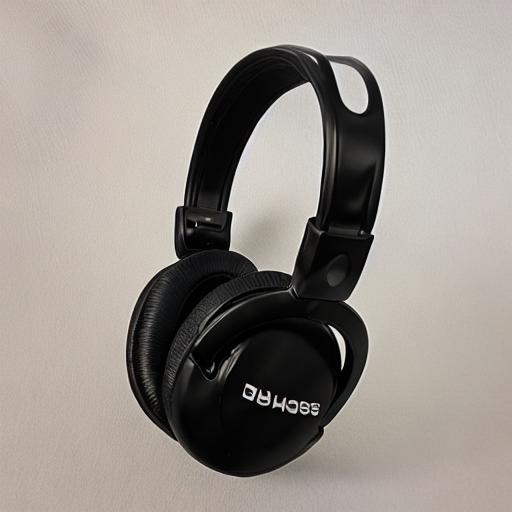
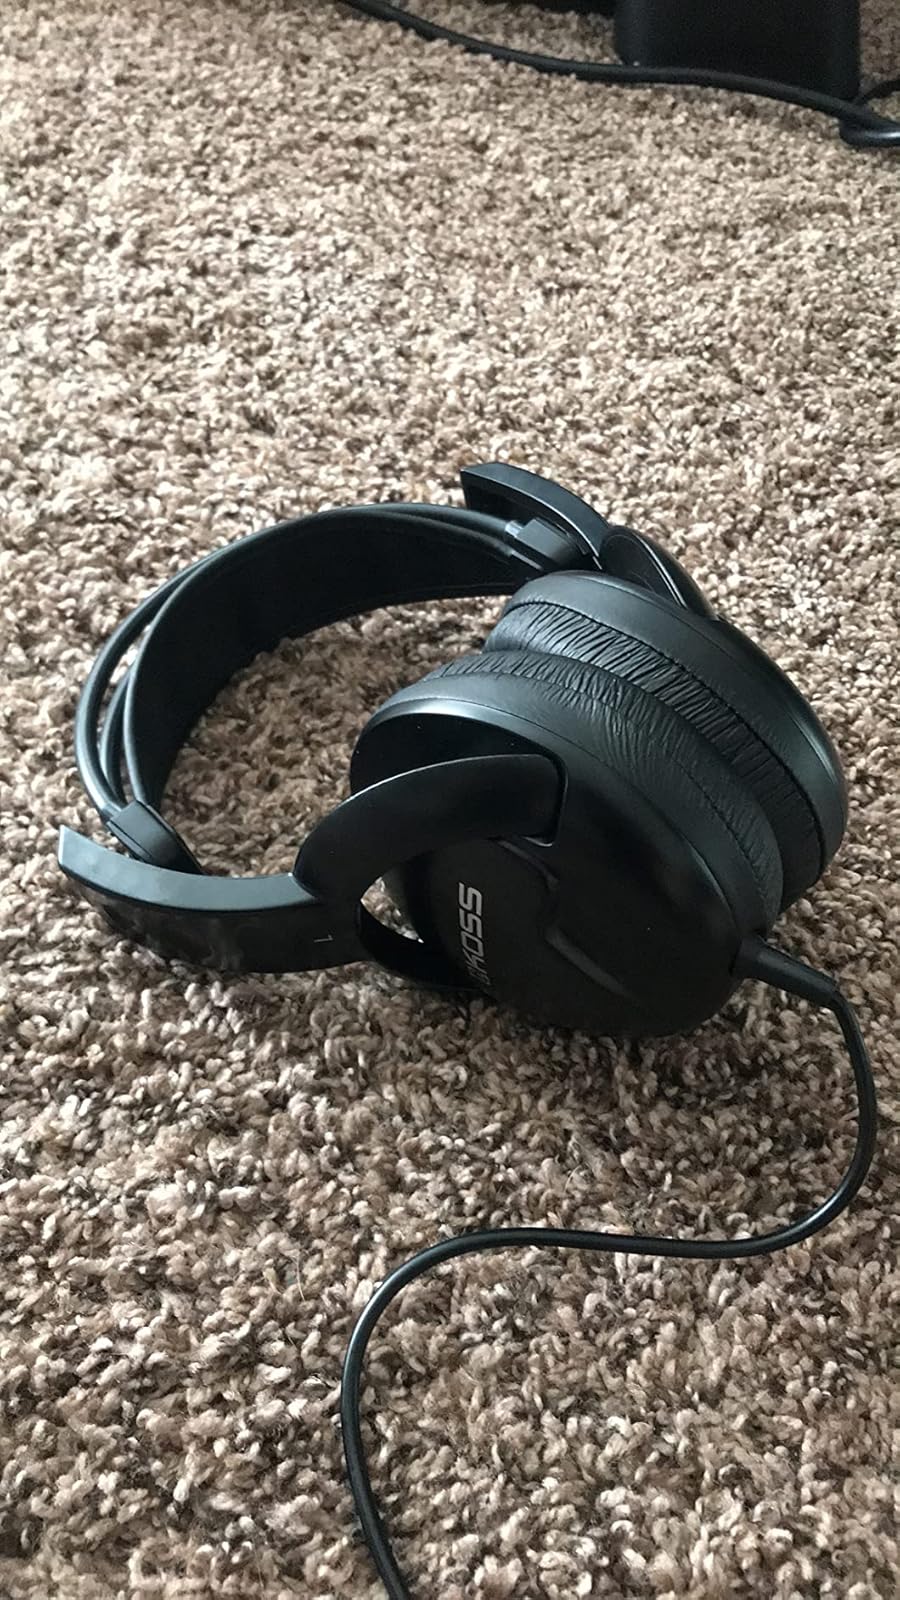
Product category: headphones
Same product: no